Deniliquin

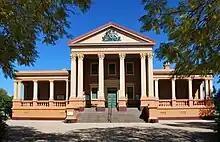
Deniliquin Court house

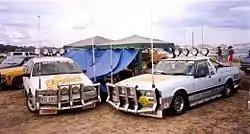
Two Utes at the Deni Ute muster 2002

Deniliquin is a service centre for the surrounding agricultural region. The region includes both dryland and irrigated areas. The dryland areas support grazing, in particular beef cattle and wool growing. Deniliquin is home to many famous Merino studs and the saltbush plains produce quality medium class wool.